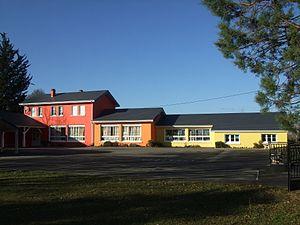
Eysus est une commune française, située dans le département des Pyrénées-Atlantiques en région Nouvelle-Aquitaine.